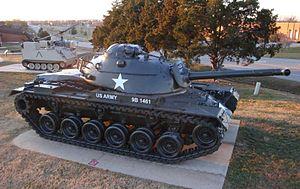
Le M67, surnommé « Zippo », est un char moyen lance-flammes.
Fort Leonard Wood est une installation militaire du Missouri, aux États-Unis.